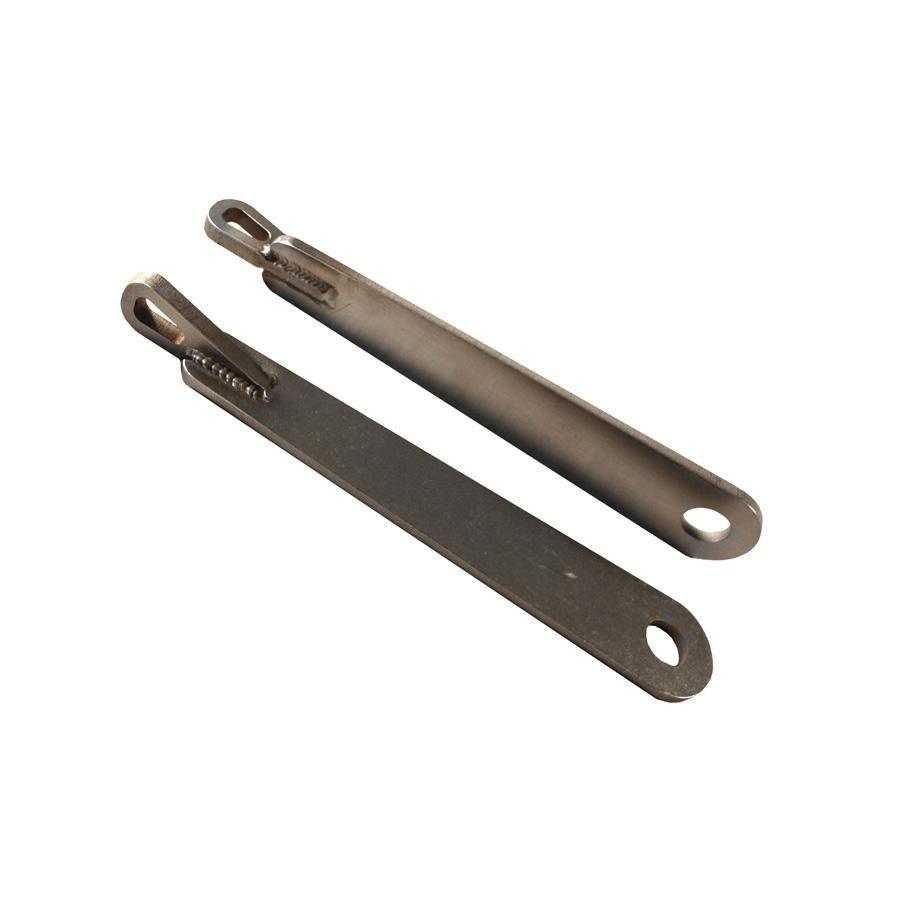
Brey Krause R-9110 Harness Mount - Tunnel-Side Lap Belt, Chevrolet Corvette (C4)
Brand: OGR Dealer
The Brey Krause Model R-9110 Tunnel Side Lap Belt Kit is designed to secure your lap belts quickly and easily to the inside seat belt mounting point of your C4 Corvette. Allows you to remove and install belts in seconds. Fabricated of TIG-welded Type 304 stainless steel with beautiful satin finish. Uses existing Corvette factory mounting points and will not interfere with factory seat belt. Includes one pair of mounts for both seats of the car. Note: Inner (Tunnel) Side mounts only. Outer lap belt mounts are available separately. These mounts are included with the R-1110 Harness Bar.
Category: Vehicles & Parts > Vehicle Parts & Accessories > Vehicle Safety & Security > Vehicle Safety Equipment > Vehicle Seat Belt Buckles